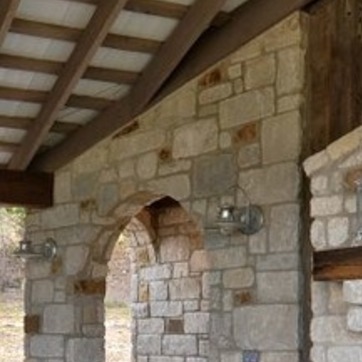
Material: stone